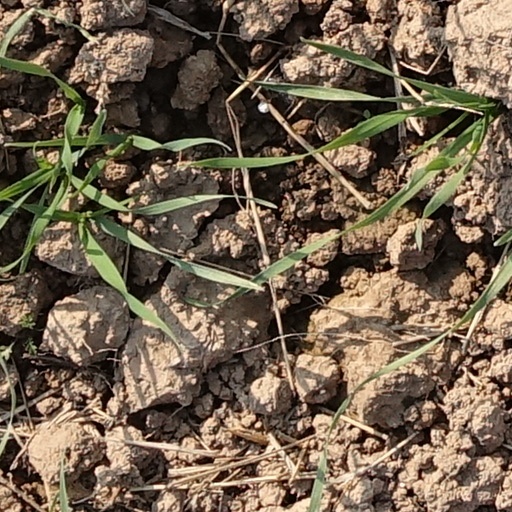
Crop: wheat